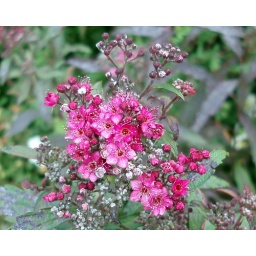
Small pink flowers in an urban streetscape - while I was out looking for pink